Saverius Pace

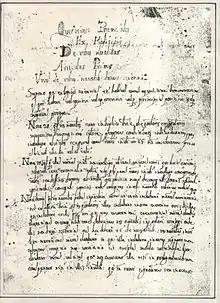
Saverius Pace's only extant work

Little is known about the private life of Saverius Pace. Neither his dates of birth and death nor his birthplace in Malta are identified as yet. He might have lectured at the "Collegium Melitense" see in Valletta. Only one work of Pace's has survived. No portrait of Pace is known to exist so far.